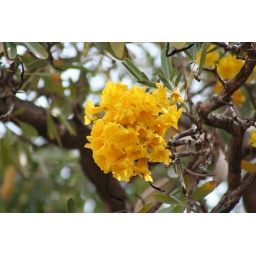
These are the same flower that the Howler monkeys nosh on in Costa Rica.